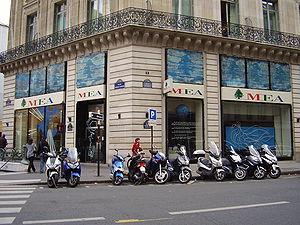
Bureau de Middle East Airlines à 9ème arrondissement, Paris - 6, Rue Scribe. 75009 Paris
Middle East Airlines - Air Liban plus communément appelé Middle East Airlines est la compagnie aérienne porte drapeau du Liban. Son siège est à Beyrouth, près de l'Aéroport international de Beyrouth. La compagnie est membre de l'alliance aérienne Skyteam depuis 2012 et fait partie de l'Association internationale du transport aérien et de l'Arab Air Carriers Organization.